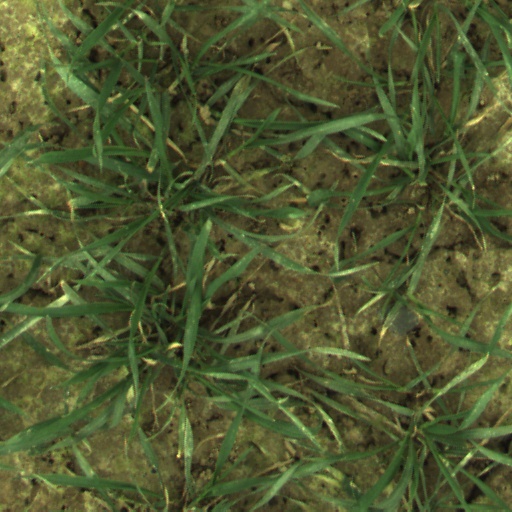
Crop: wheat